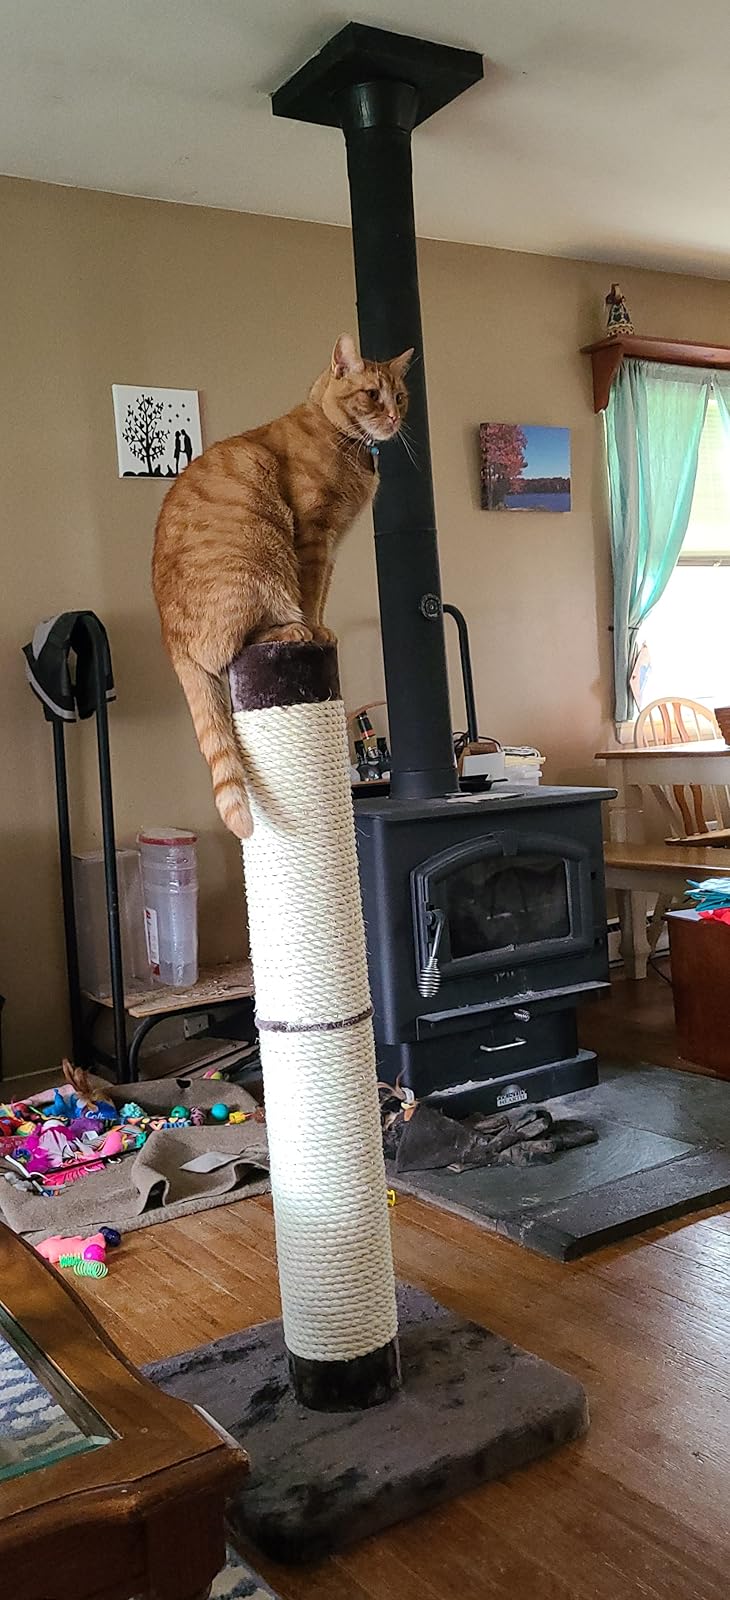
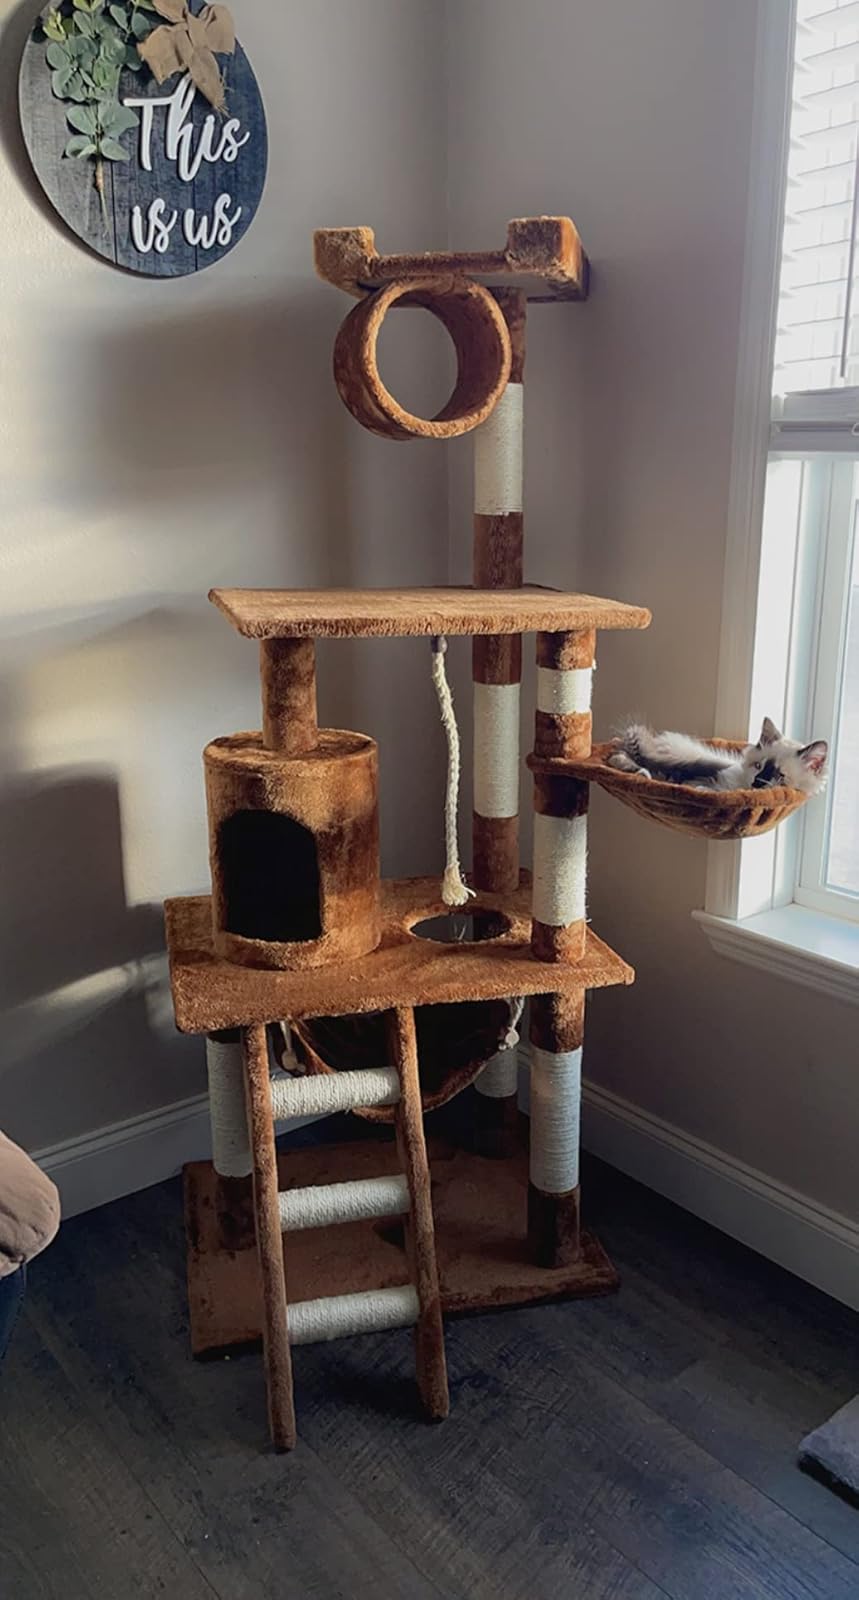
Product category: items_cat tree
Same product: no